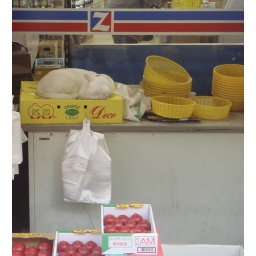
Sleeping cat in fruit stall